Sky position (RA, Dec in degrees): 0.403, 3.506
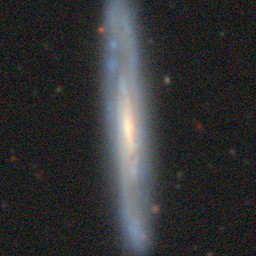
Galaxy morphology: Edge-on Galaxies without Bulge